Lion-class battlecruiser

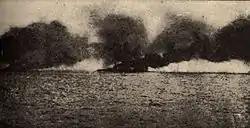
Large ship at sea billowing dark smoke

Scheer finally disengaged around 19:15 and the British lost sight of the Germans until 20:05 when the light cruiser spotted smoke bearing west-northwest. Ten minutes later she closed the range enough to identify German torpedo boats and engaged them. Beatty turned west upon hearing the sounds of gunfire and spotted the German battlecruisers only away. "Inflexible" opened fire at 20:20, followed almost immediately by the rest of Beatty's battlecruisers. Shortly after 20:30 the pre-dreadnought battleships of Rear Admiral Mauve's II Battle Squadron were spotted and fire switched to them. The Germans were able to fire only a few rounds in reply because of the poor visibility and turned away to the west. The British battlecruisers hit the German ships several times before they blended into the haze around 20:40. After this Beatty changed course to south-southeast and maintained that course, ahead of both the Grand Fleet and the High Seas Fleet, until 02:55 the next morning when the order was given to reverse course.